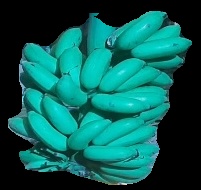
Variety: elakki-bale
Grade: grade2